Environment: lab
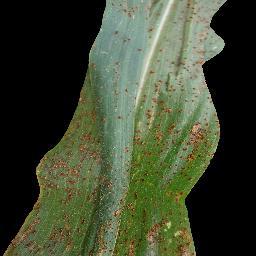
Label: common_rust